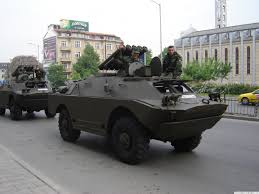
Label: BTR